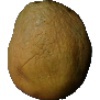
Label: Papaya 1